Santa Maria Antiqua

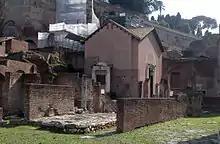
Oratory of the Forty Martyrs, by the entrance to Santa Maria Antiqua in the Forum Romanum

Santa Maria Antiqua is a Catholic Marian church in Rome, Italy, built in the 5th century in the Forum Romanum, and for a long time the monumental access to the Palatine imperial palaces.